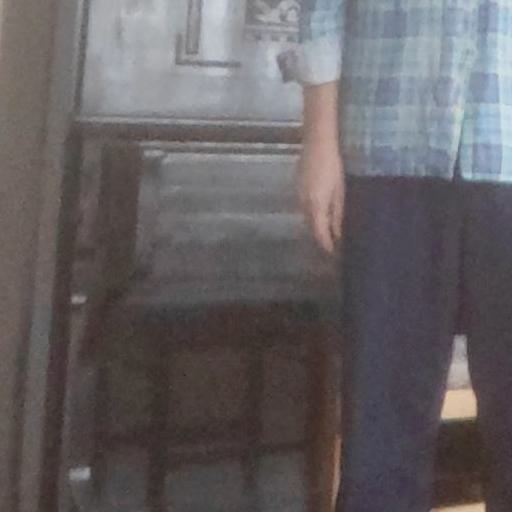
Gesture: no_gesture